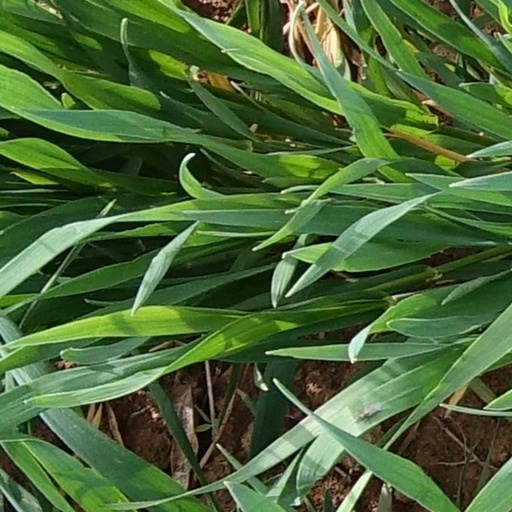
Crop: wheat